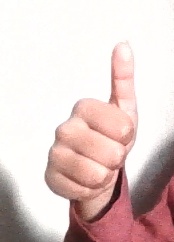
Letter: aleff